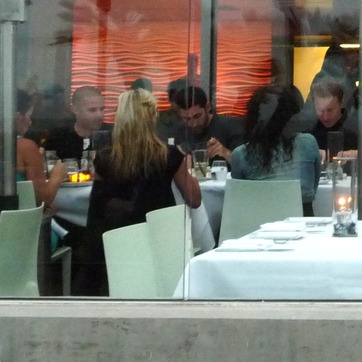
Material: skin